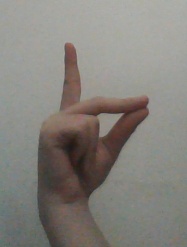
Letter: ta